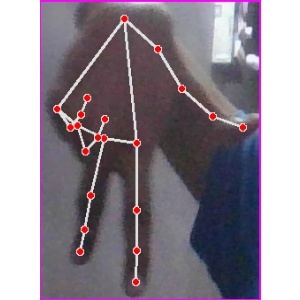
अक्षर: ग